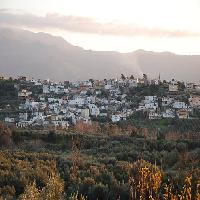
Weather: cloudy or overcast